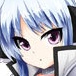
Portrait style: Anime Portrait